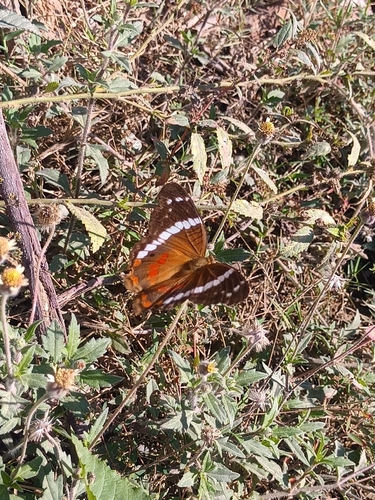
Scientific name: Anartia fatima
Common name: Banded peacock
Family: Nymphalidae
Order: Lepidoptera
Pollinator type: Primary pollinator
Habitat: Open areas and gardens
Geographic range: South America
Conservation status: Least Concern